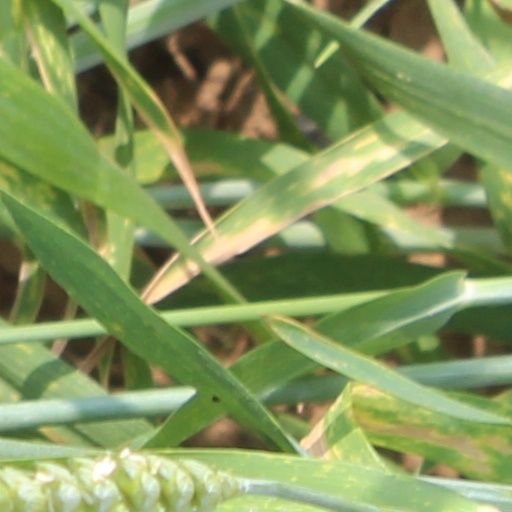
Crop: wheat